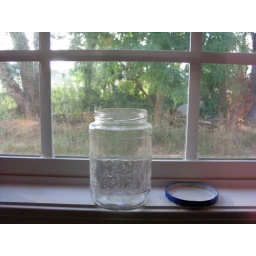
A jar in our kitchen window